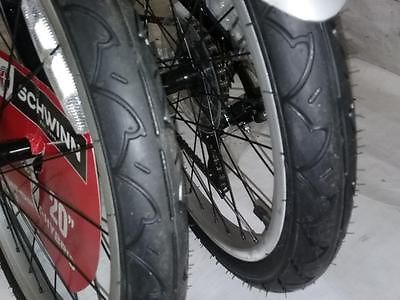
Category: bicycle